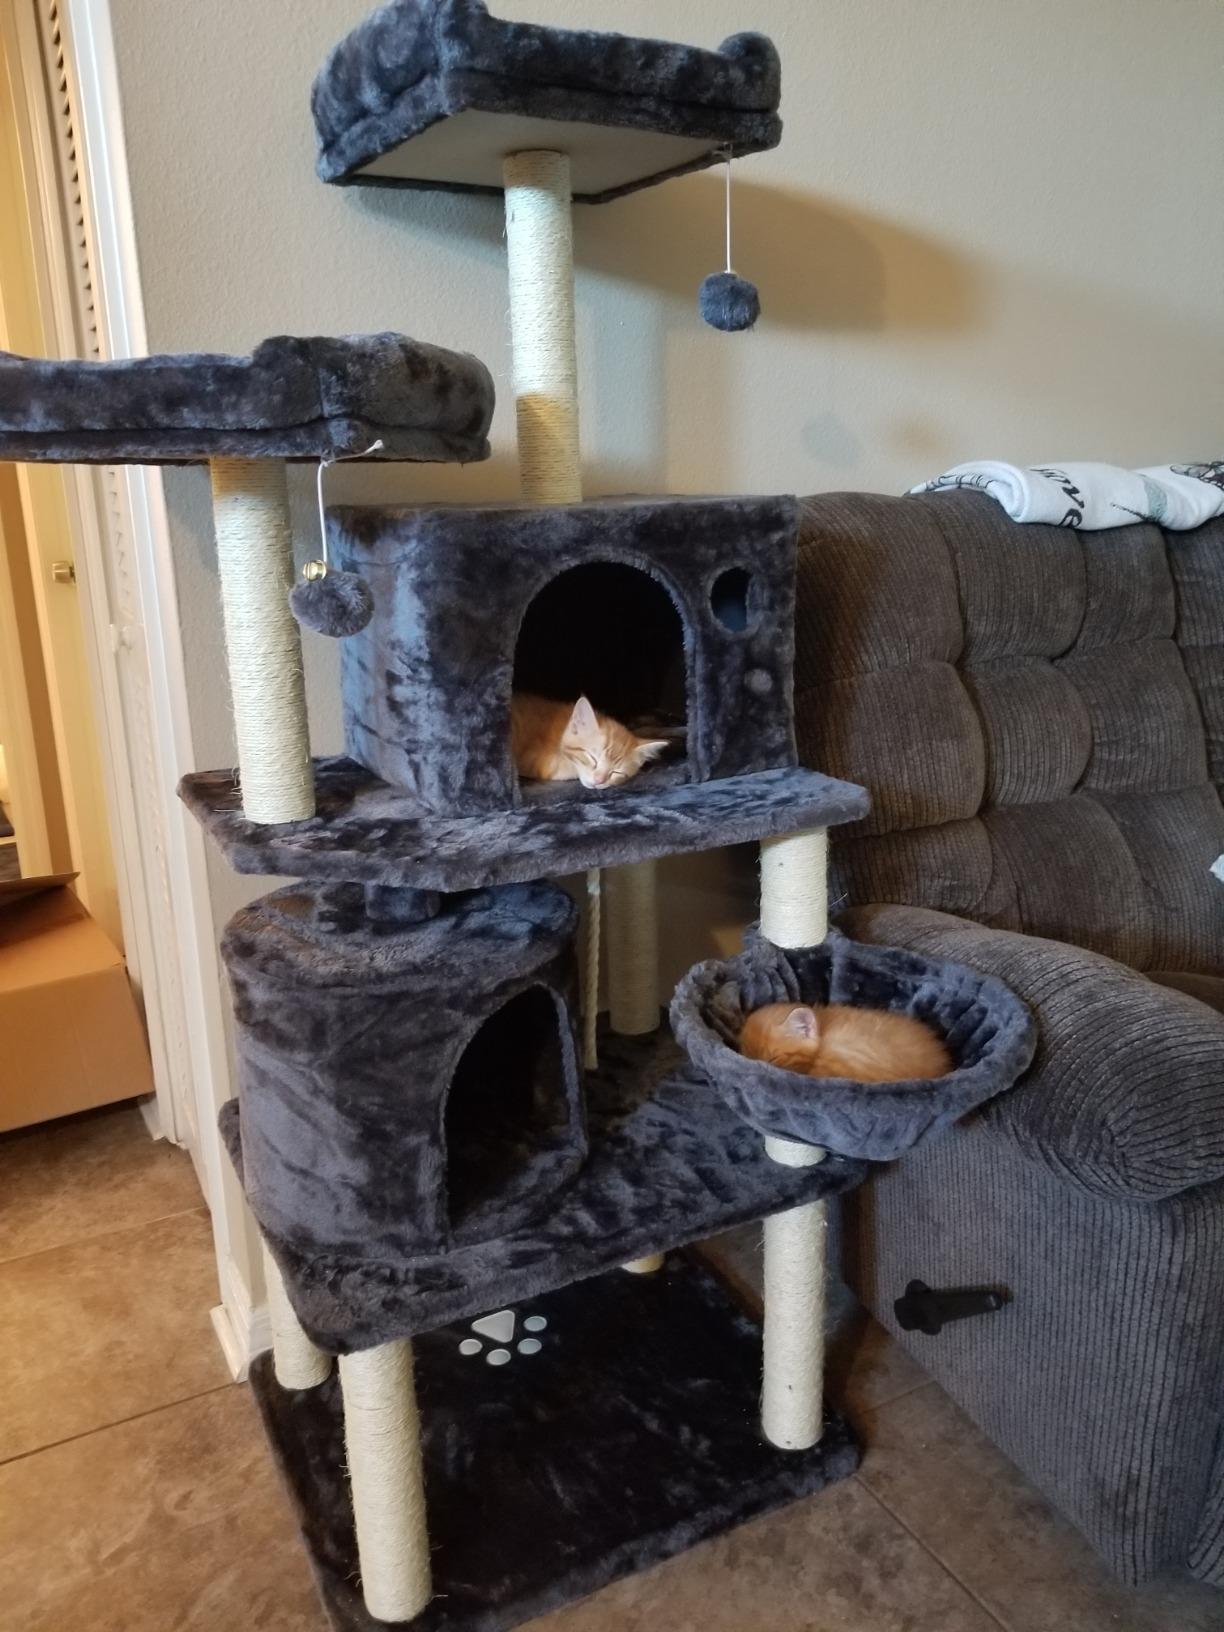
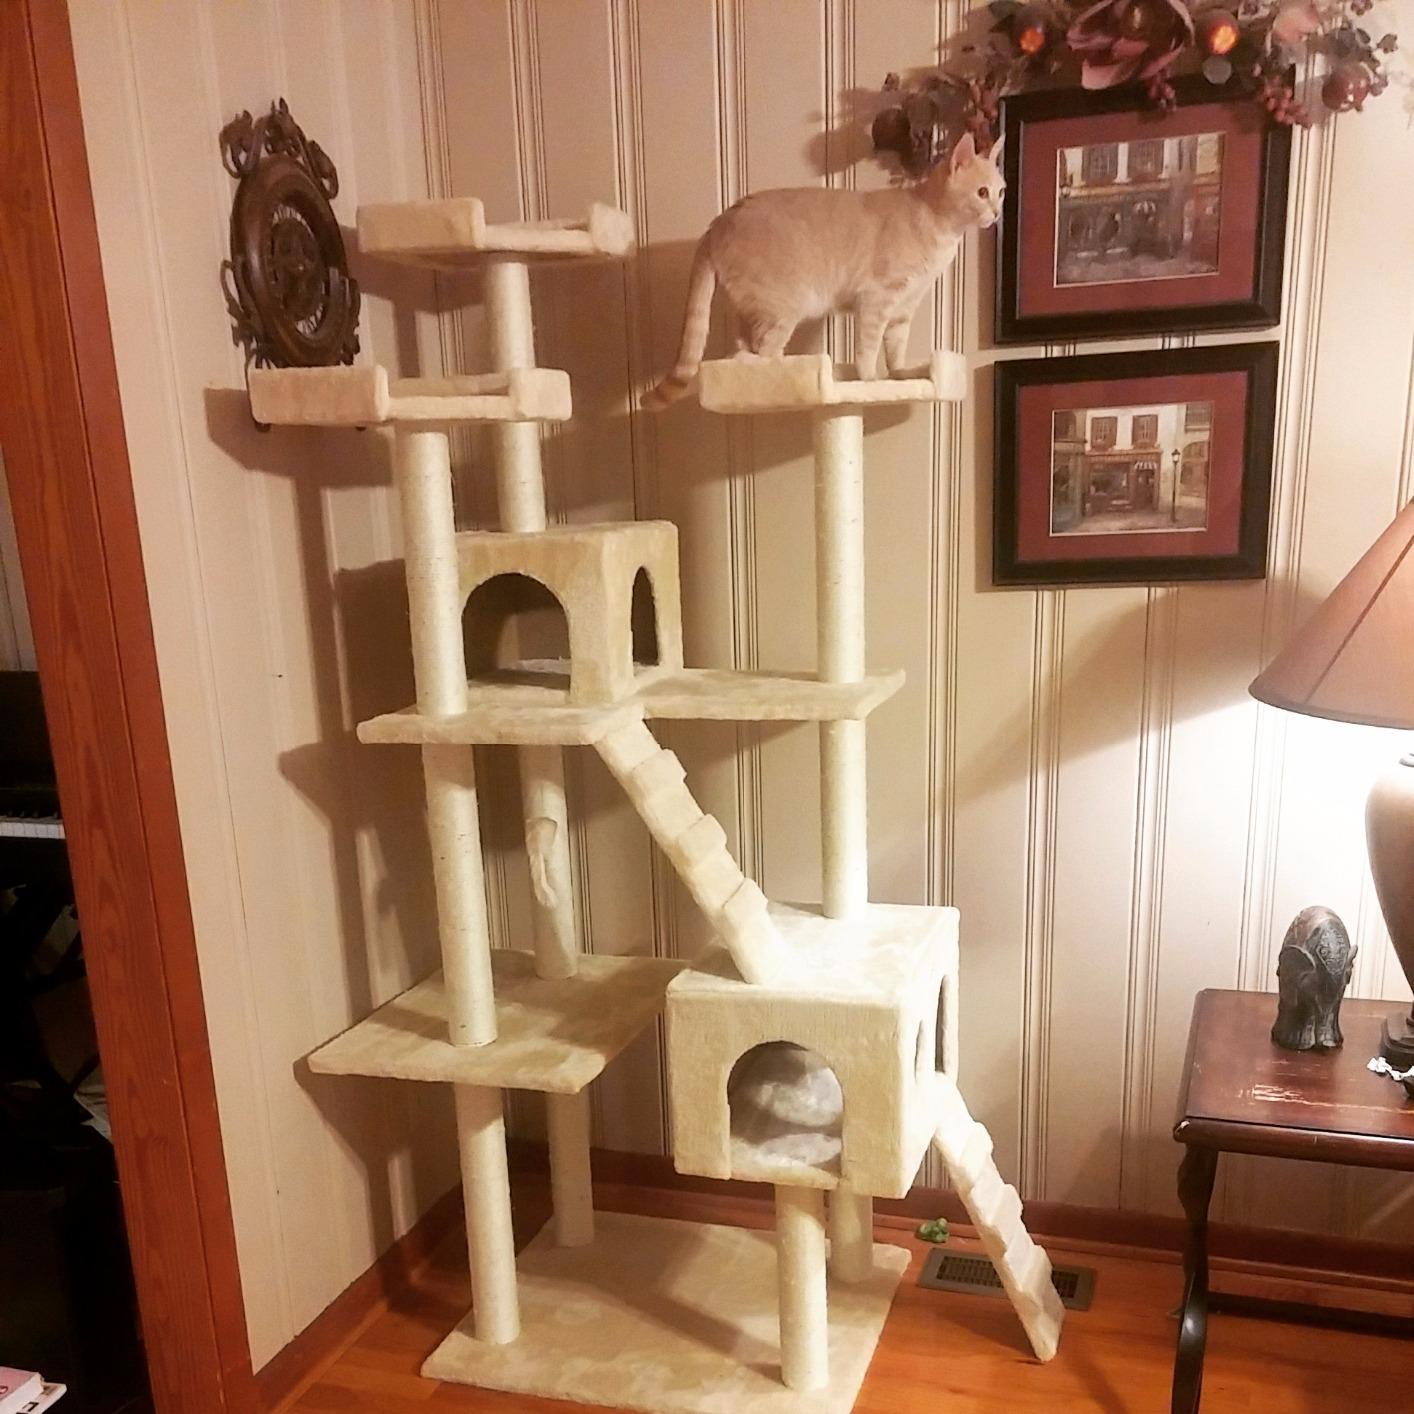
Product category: items_cat tree
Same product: no